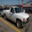
Label: pickup_truck